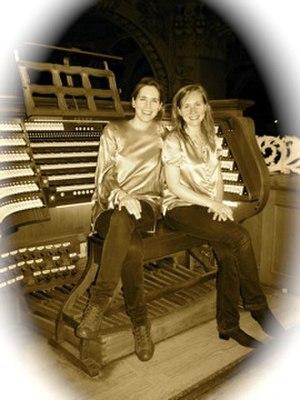
Le Nikitine Sisters Duet est un duo formé des sœurs Véra et Katherine Nikitine.